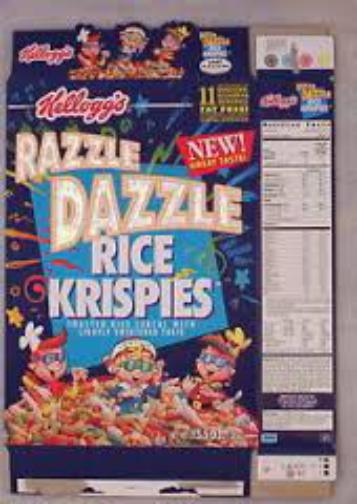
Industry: Food